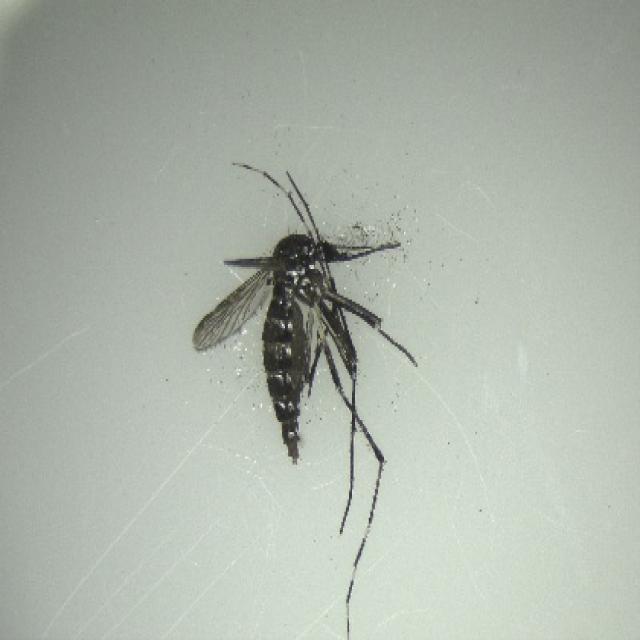
Species: aedes_albopictus